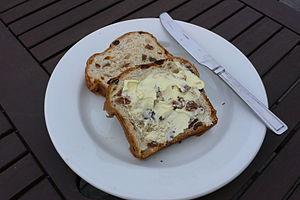
La gâche de Guernesey est une sorte de gâteau aux fruits, avec des raisins, de la sultanine et des morceaux de pommes. La gâche est une recette traditionnelle de la cuisine normande que l'on retrouve dans les îles Anglo-Normandes et notamment sur l'île de Guernesey.